Particle experiments at Kolar Gold Fields

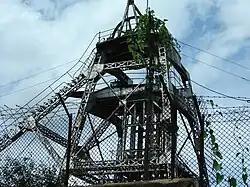
The Champion Reefs mine shaft at KGF

The Kolar Gold Fields (KGF), located in the Kolar district of the state of Karnataka, India, are a set of defunct gold mines known for the neutrino particle experiments and unusual observations that took place there starting in 1960. The experiments ended with the closing of the mine in 1992.